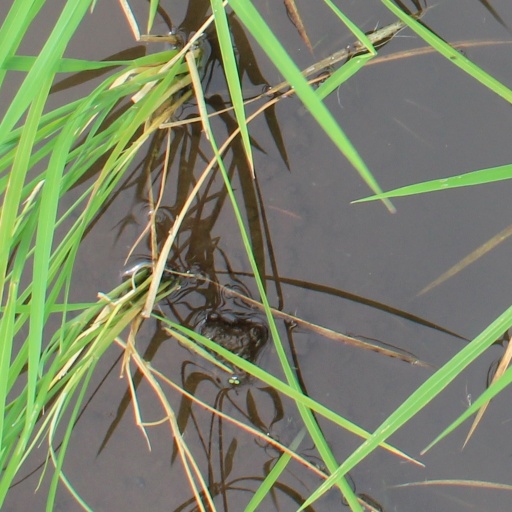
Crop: rice